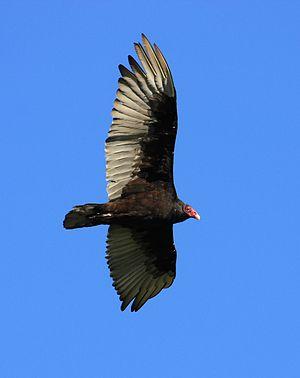
Urubu à tête rouge, Saint-André-Avellin, Québec, Canada
La charge alaire chez les oiseaux est le rapport entre la masse de l'oiseau et la surface portante de ses ailes. La charge alaire des oiseaux varie beaucoup selon les espèces.